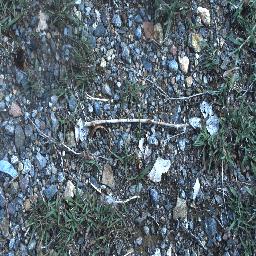
Label: negative